Duncan Renaldo

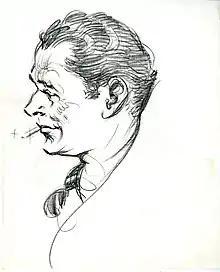
Duncan Renaldo drawing by Manuel Rosenberg

Renaldo told some interviewers that he actually did not know where he was born. The prosecution in his immigration case entered into evidence a copy of a birth certificate forwarded by the Romanian consul stating that he was born in Oancea, Romania as, "Vasile Dumitru Cugheanos", the natural son of Dumitru and Teodora Cugheanos. Renaldo claimed in his defense that he was born in Camden, New Jersey, and only later raised in Romania as Basil Couyanos by people whom he sometimes referred to as "mother" and "father" but at other times by their Christian names, Demetri and Theodora.